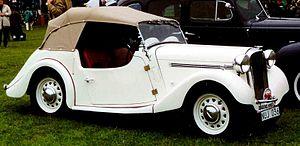
Singer Motors Limited est une société automobile fondée en 1905 à Coventry, en Angleterre. Elle a été acquise par le groupe britannique Rootes en 1956. L'entreprise britannique Singer n'a aucune relation avec la compagnie américaine Singer de Mount Vernon dans le Comté de Westchester, qui a fabriqué des voitures de luxe de 1915 à 1920.